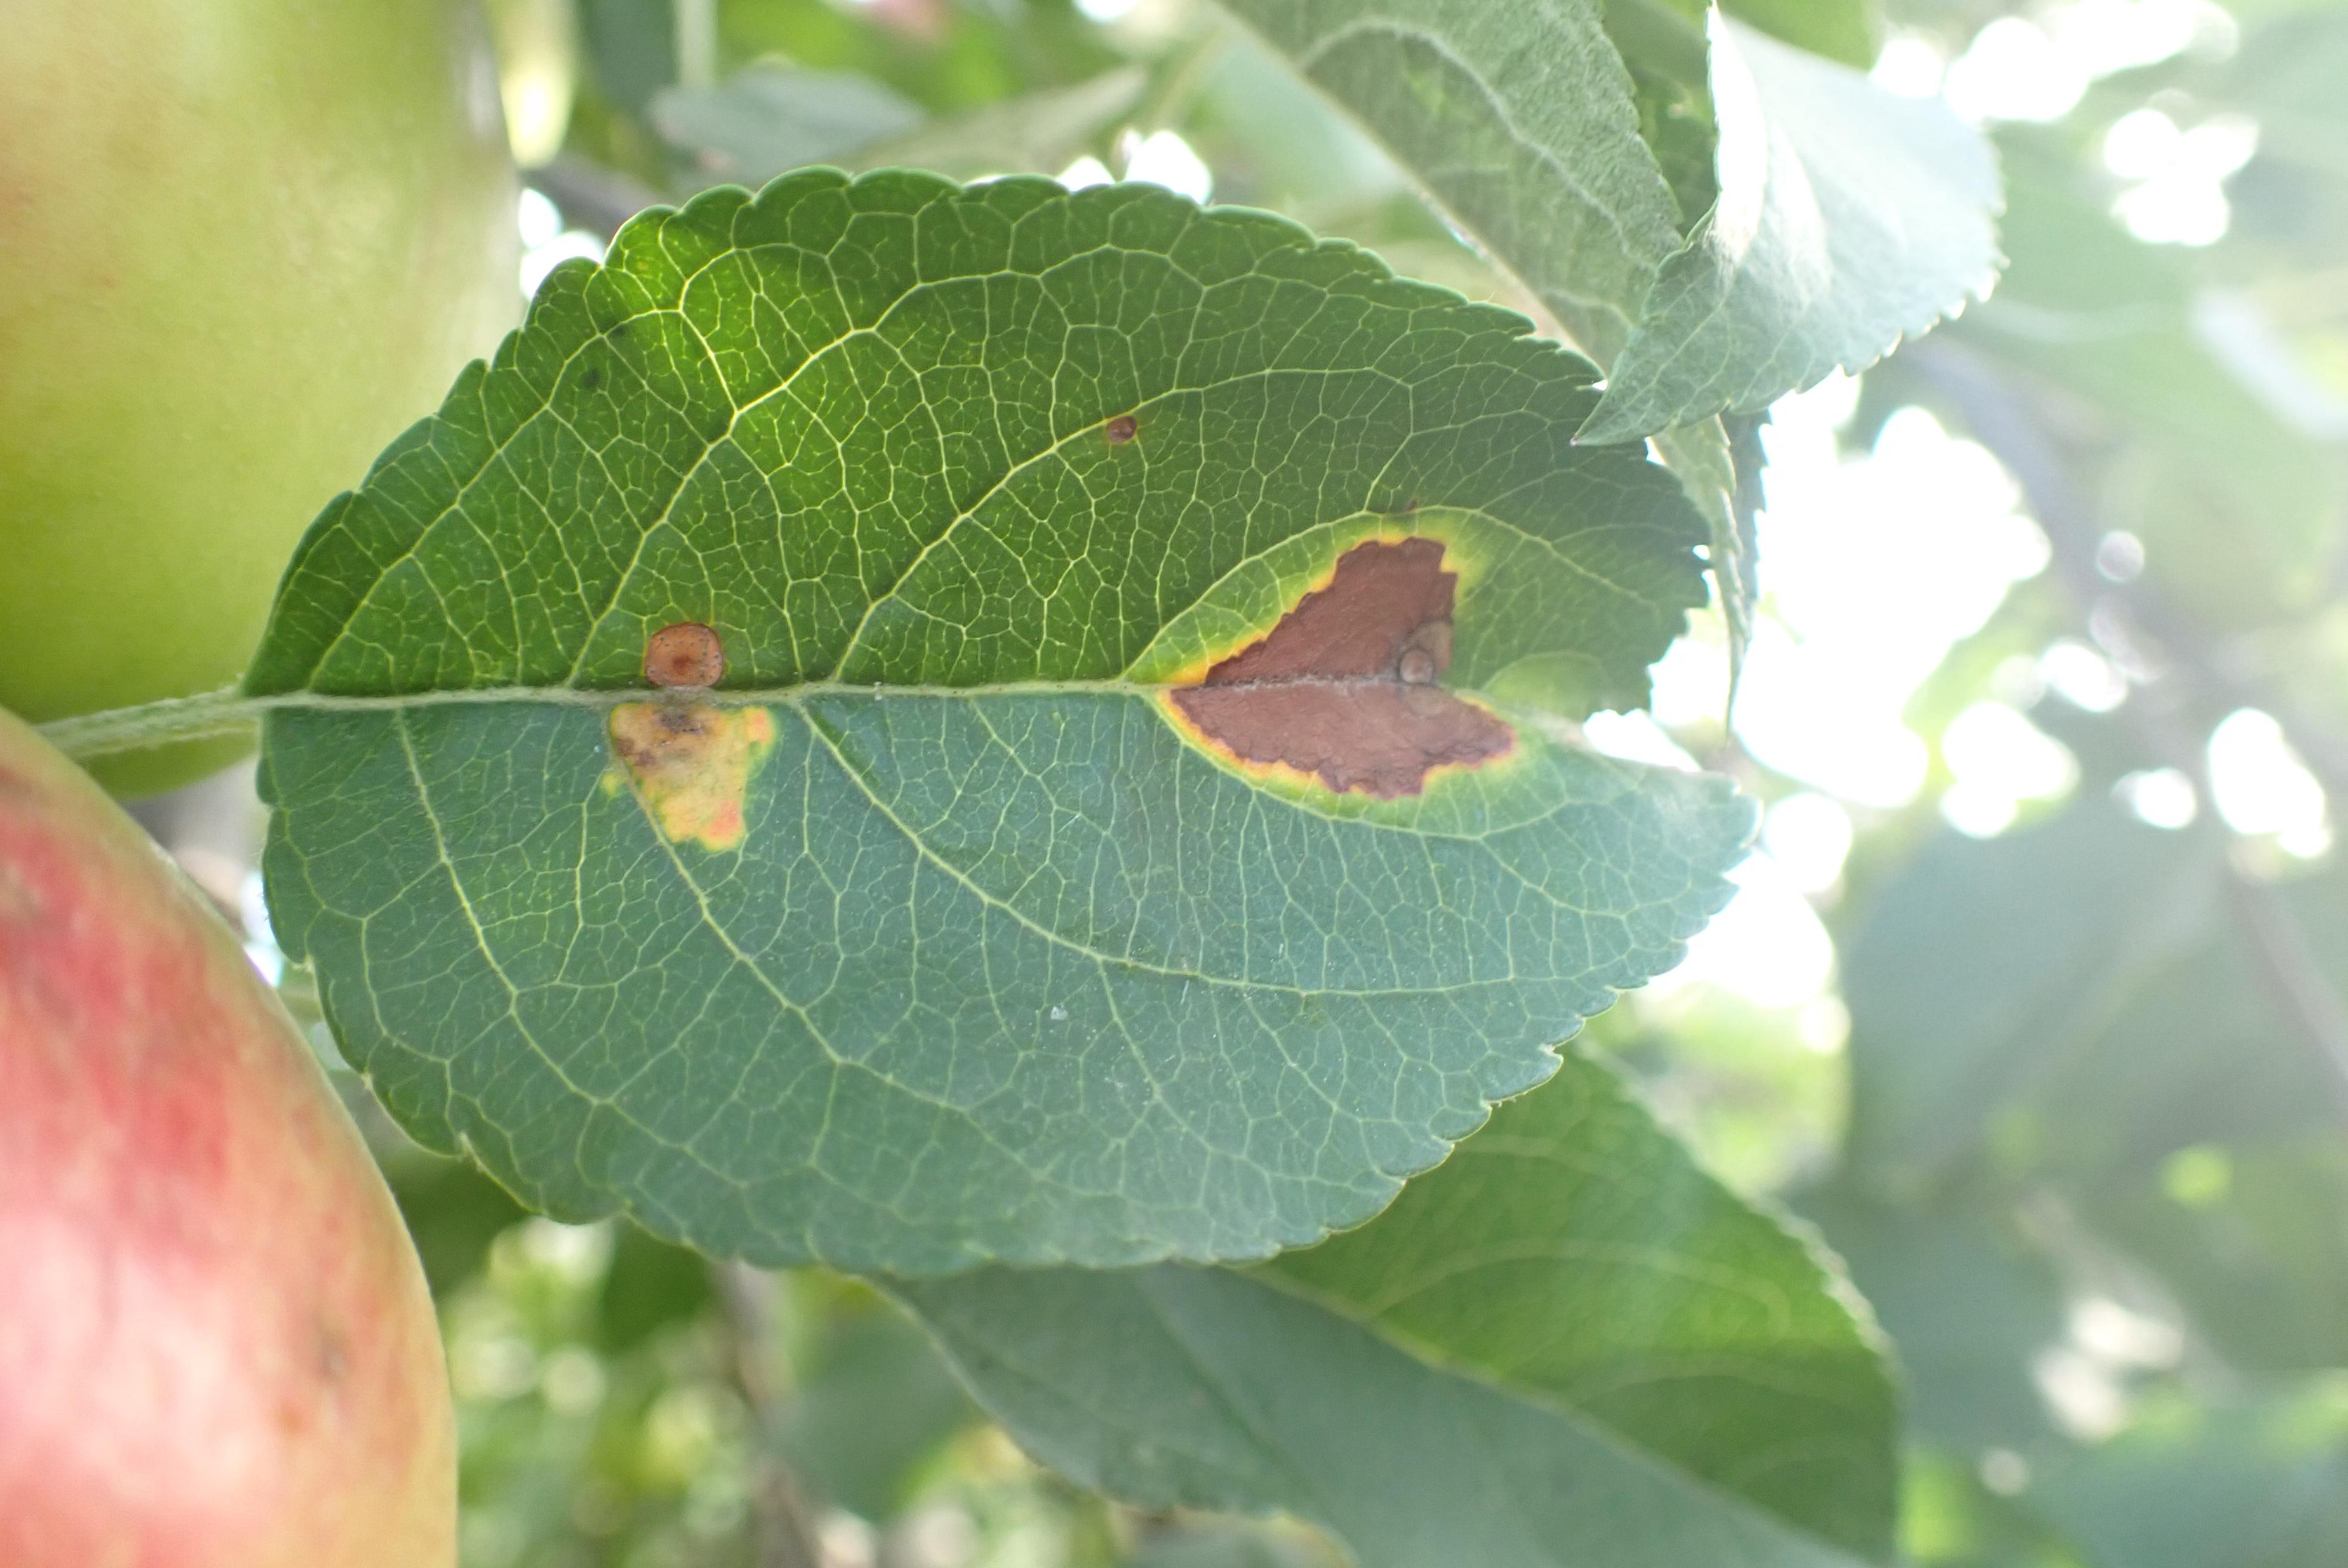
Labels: complex